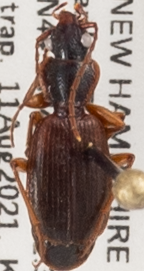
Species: Cymindis cribricollis
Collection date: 2021-08-11
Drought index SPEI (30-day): -0.064
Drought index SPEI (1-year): -1.01
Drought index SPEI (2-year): -0.492